Diminution

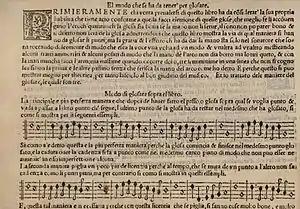
Extract from Diego Ortiz's "El Primo Libro ... Nel qual si tratta delle Glose" depicting rhythm and generic intervals. Observe the diminution (i.e. division) process suggested by the composer, in reference to the rhythmic figures in the upper and lower musical parts.

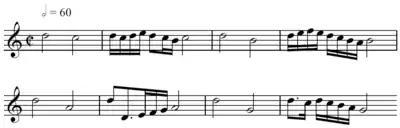
A realization of the bottom line of the above Diego Ortiz extract in modern notation, completed with an arbitrarily chosen clef and a time signature.

In Western music and music theory, diminution (from Medieval Latin "diminutio", alteration of Latin "deminutio", decrease) has four distinct meanings. Diminution may be a form of embellishment in which a long note is divided into a series of shorter, usually melodic, values (also called "coloration"; Ger. "Kolorieren"). Diminution may also be the compositional device where a melody, theme or motif is presented in shorter note-values than were previously used. Diminution is also the term for the proportional shortening of the value of individual note-shapes in mensural notation, either by coloration or by a sign of proportion. A minor or perfect interval that is narrowed by a chromatic semitone is a diminished interval, and the process may be referred to as diminution (this, too, was sometimes referred to as "coloration").